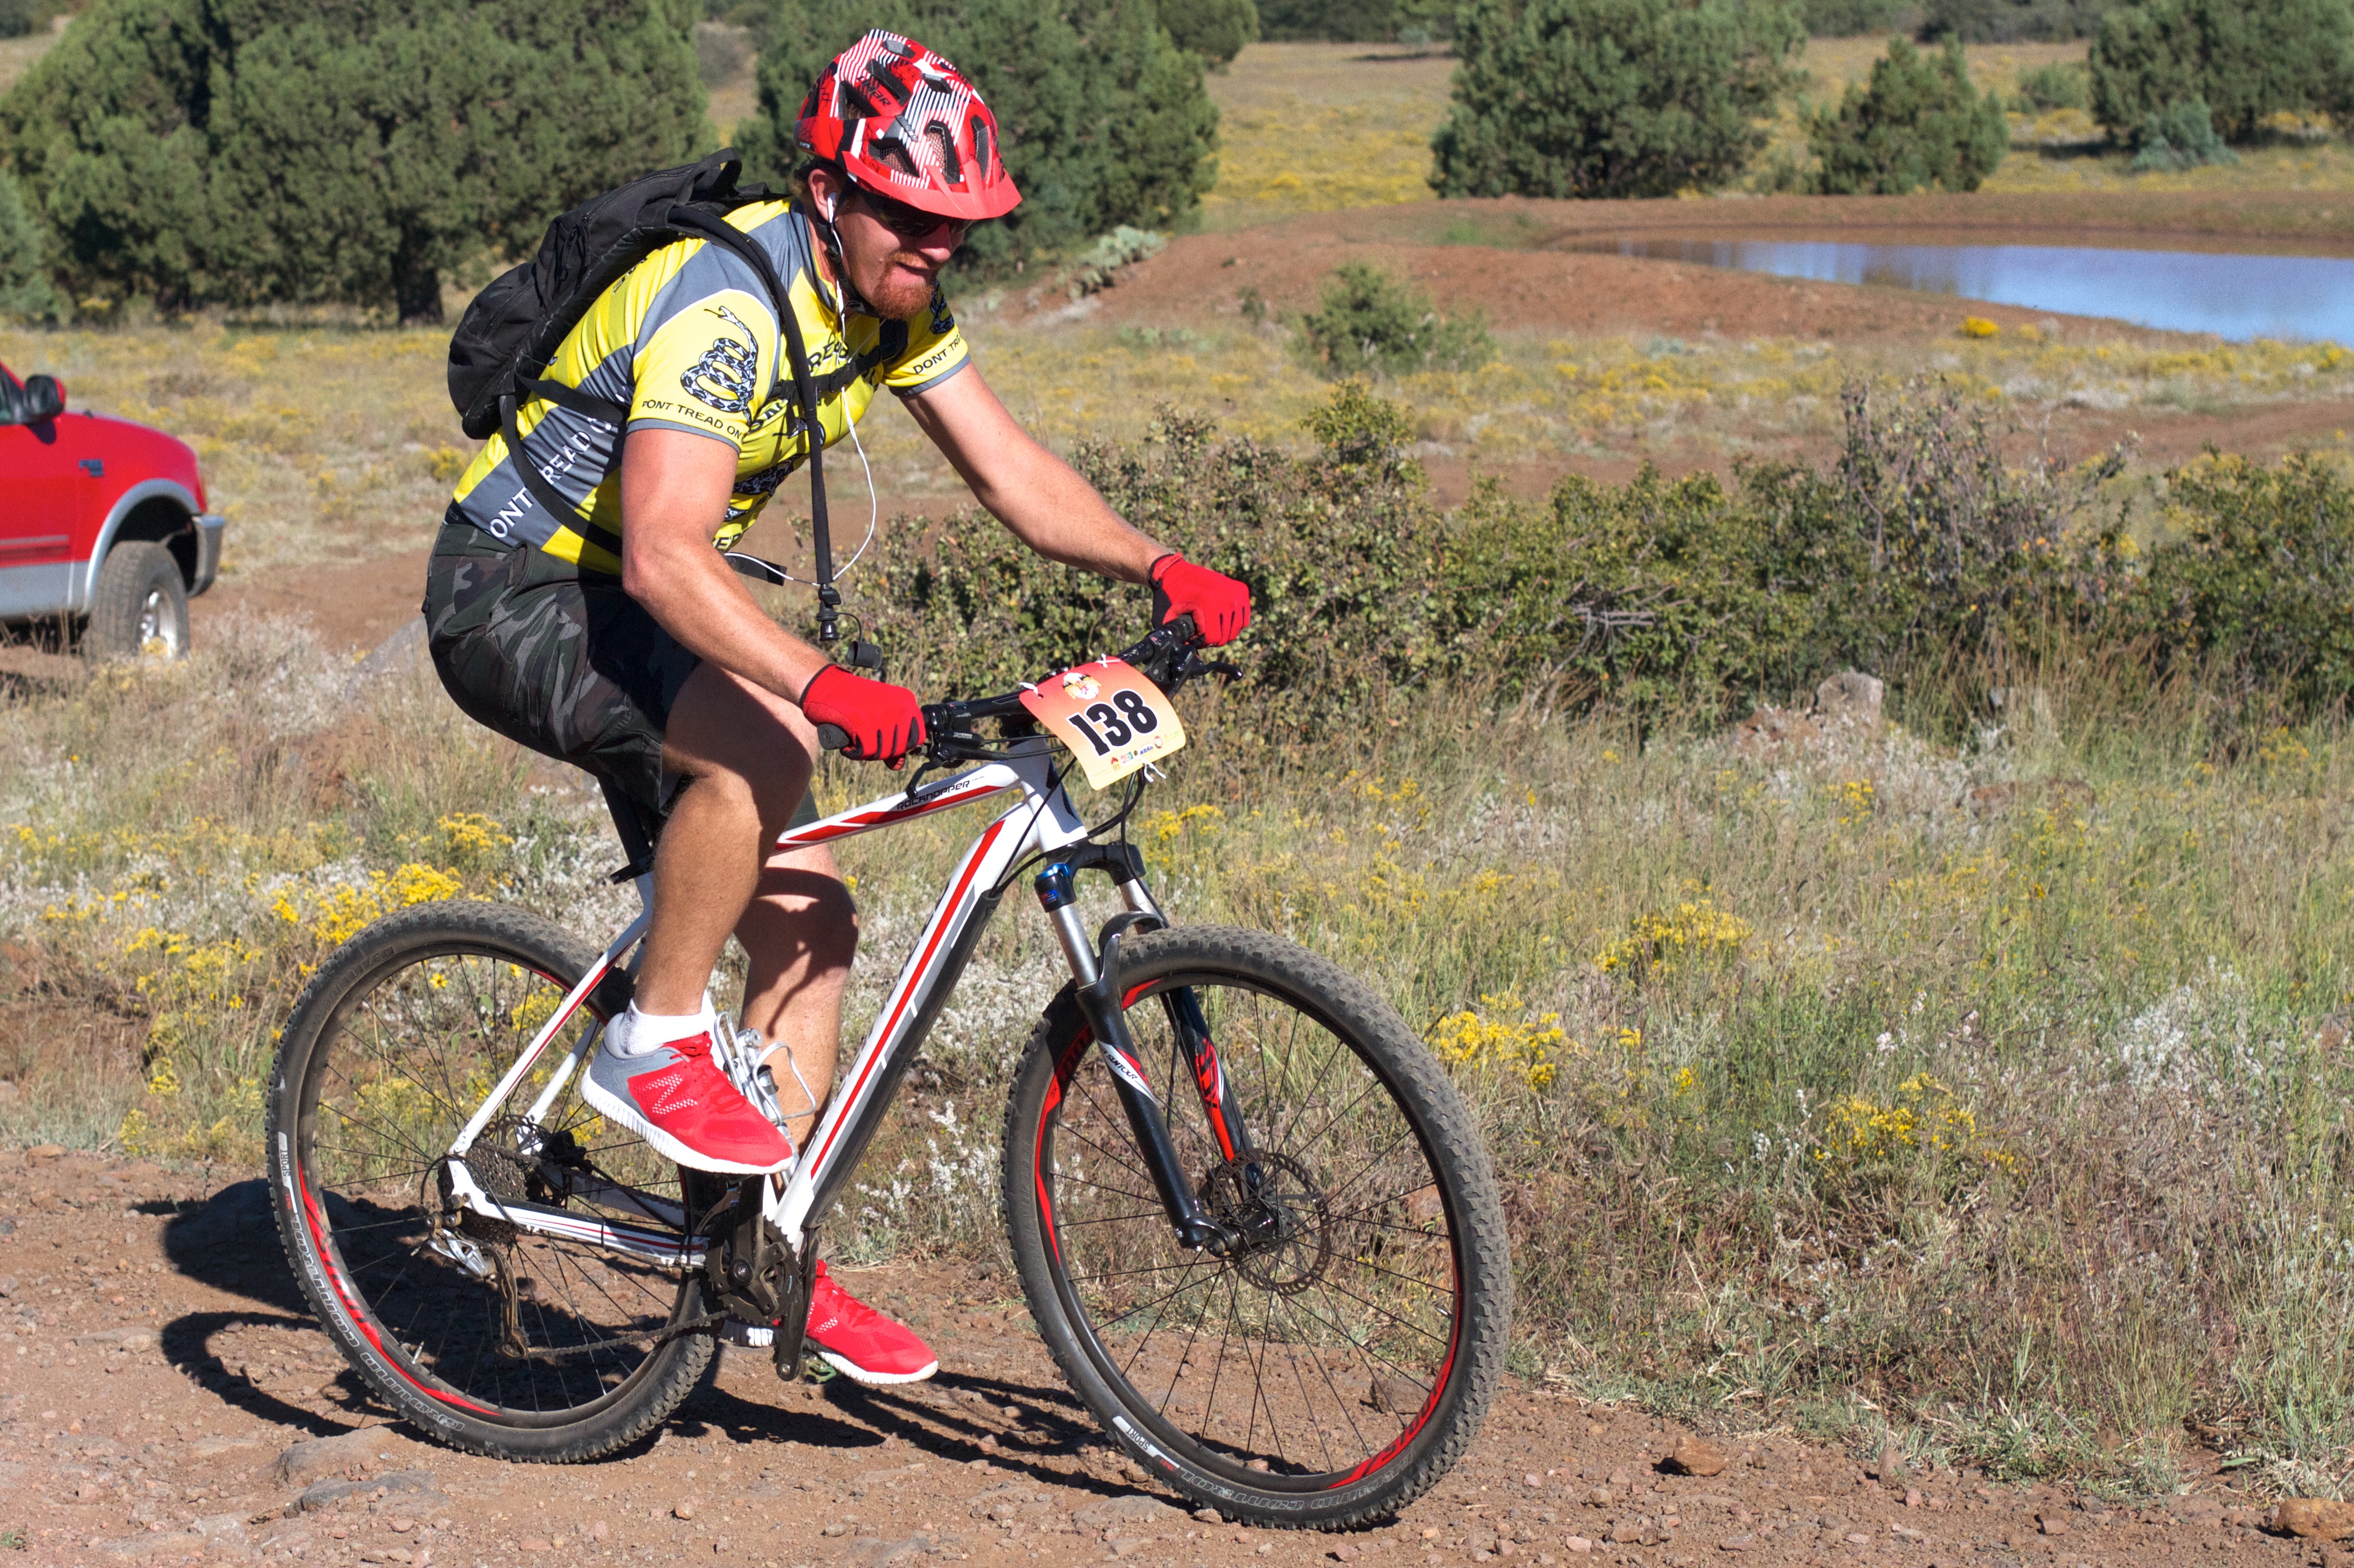
bicycle, vehicle, sports equipment, mountain bike, cycling, race, sports, racing, fotr, mountain biking, road cycling, land vehicle, cycle sport, cyclo cross bicycle, cyclo cross, bicycle racing, road bicycle, endurance sports, racing bicycle, road bicycle racing, duathlon, mountain bike racing, cross country cycling